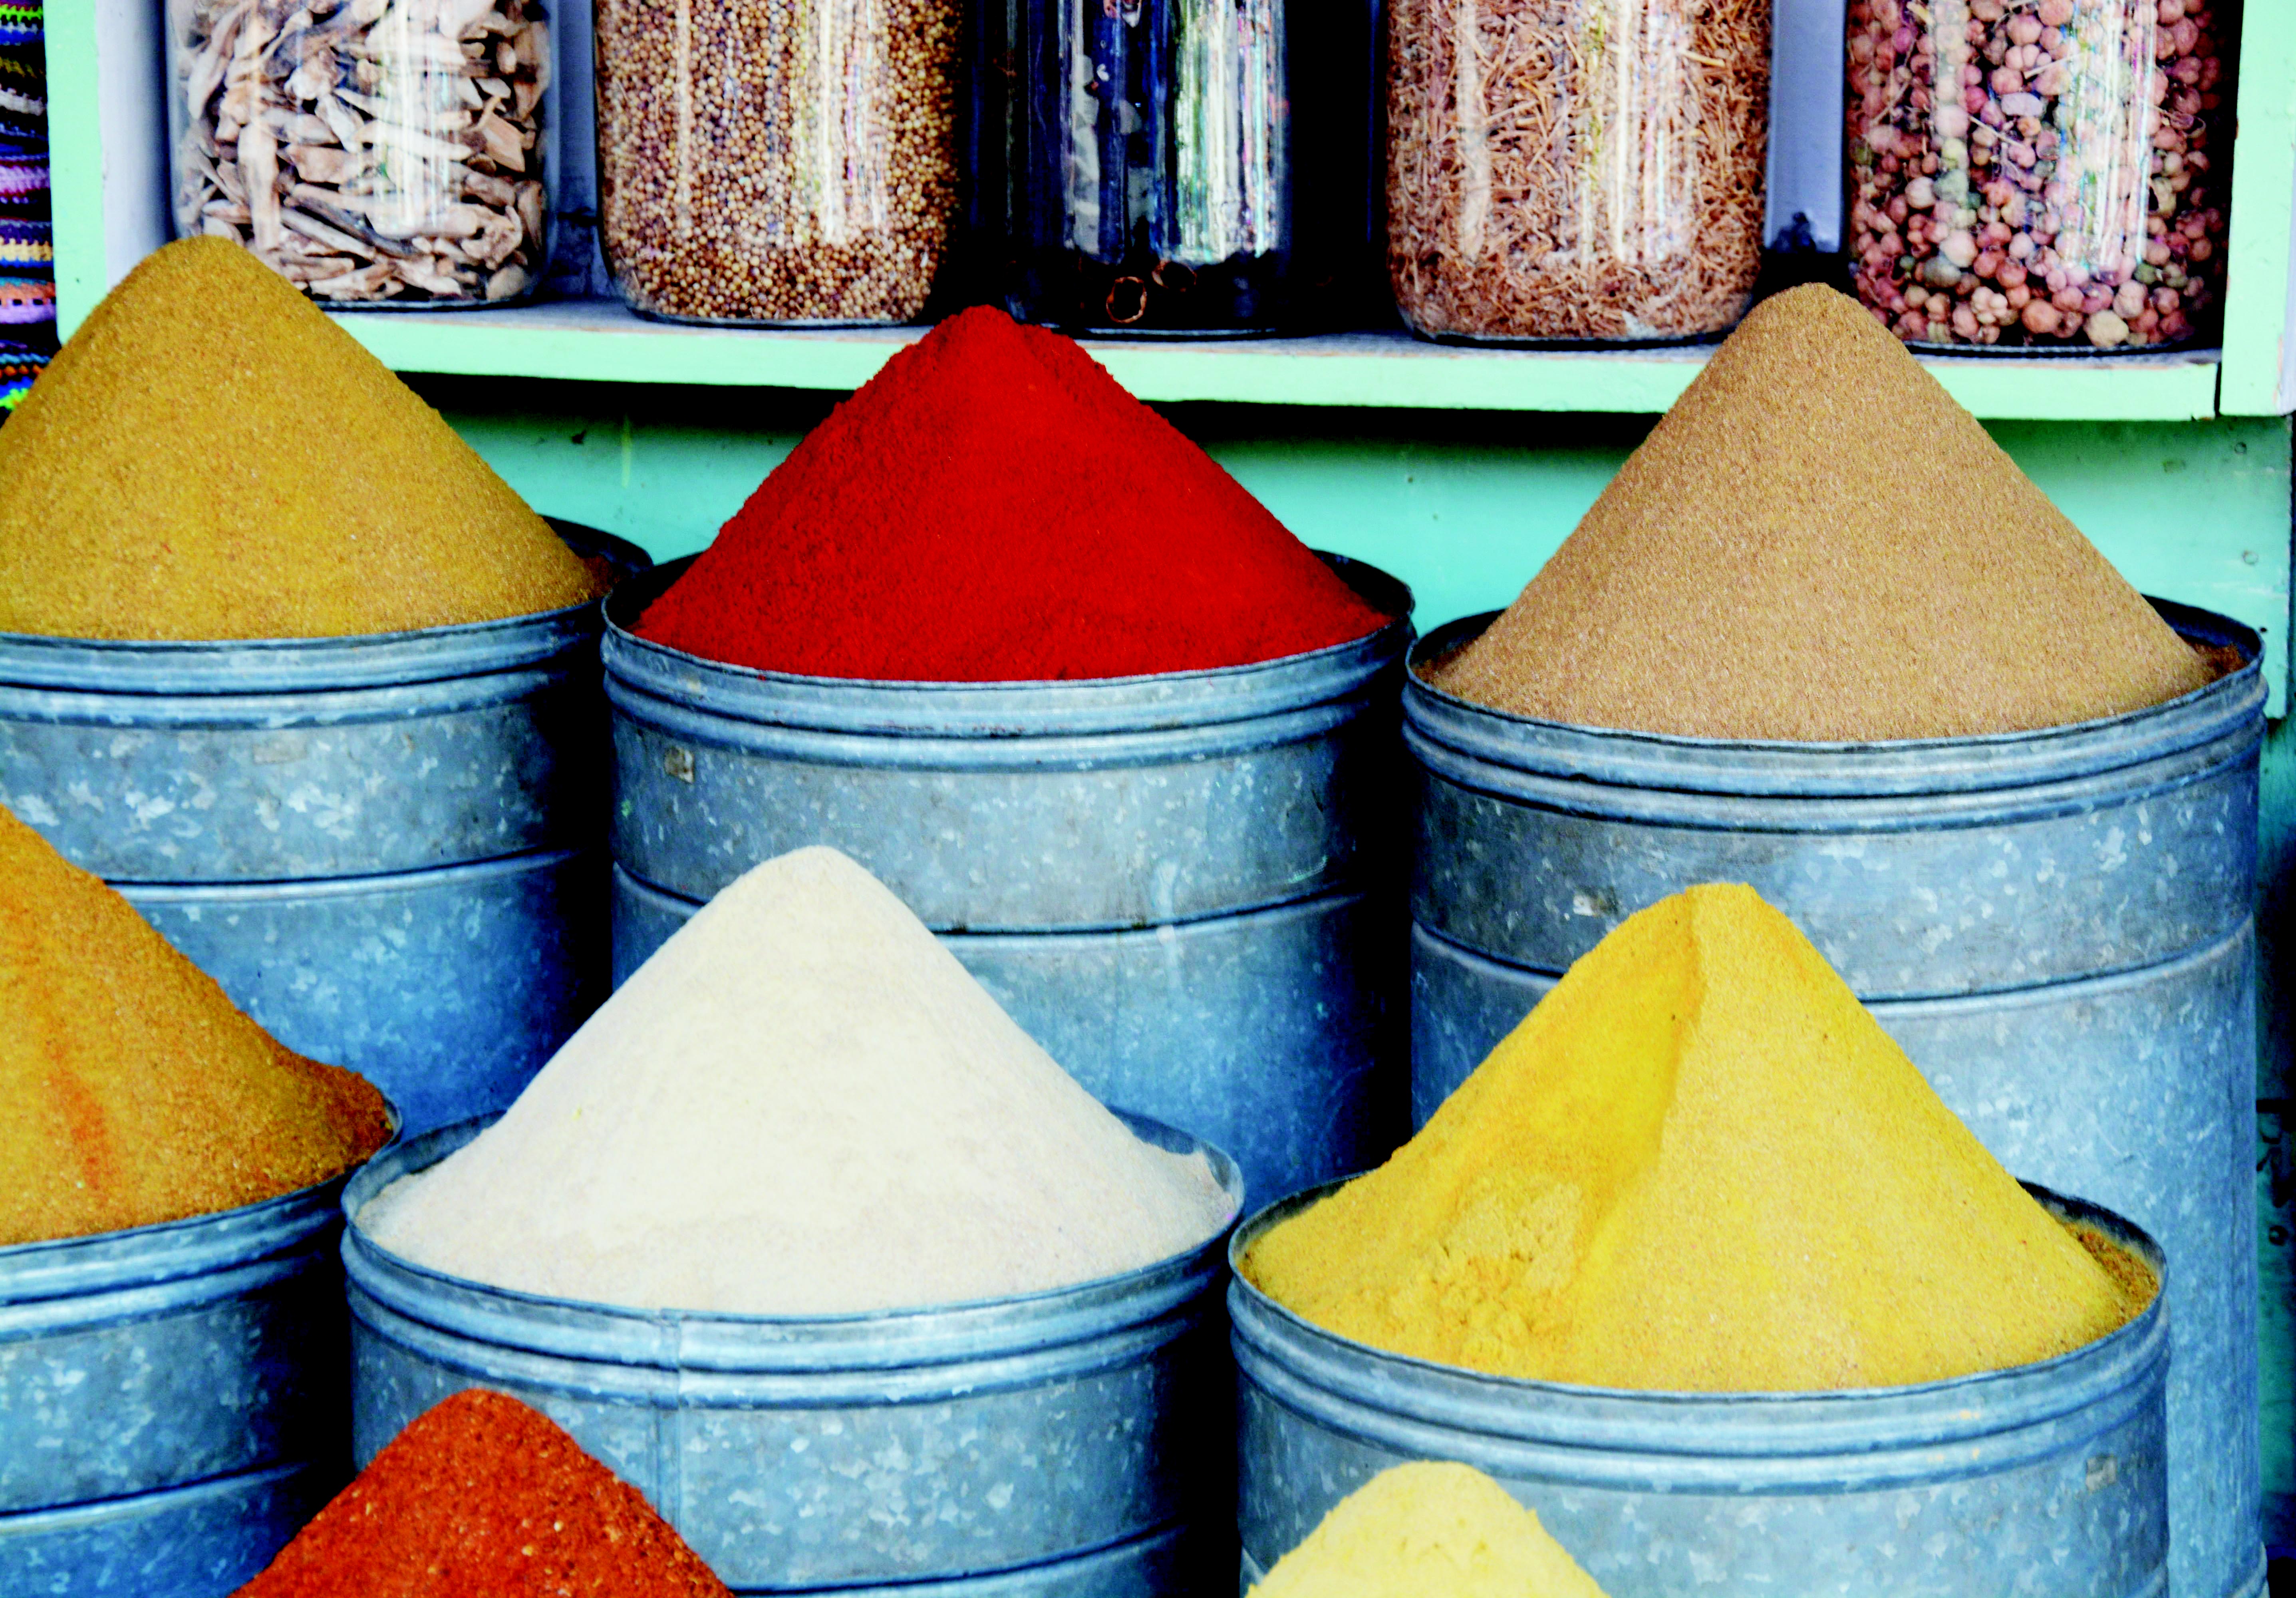
food, color, market, material, farbenspiel, spices, marrakech